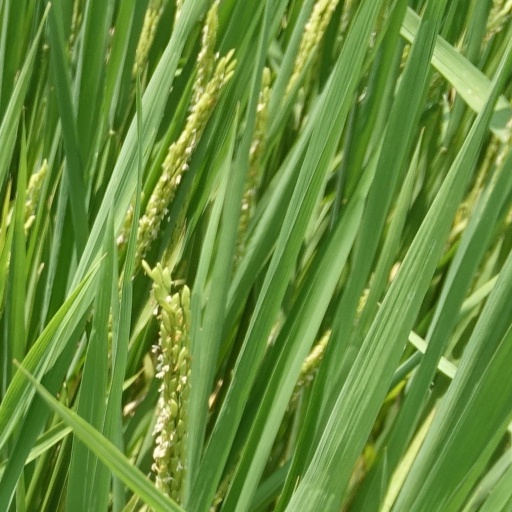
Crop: rice